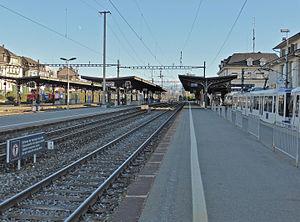
La gare CFF de Renens
Le RER Vaud est le réseau ferroviaire régional du canton de Vaud.